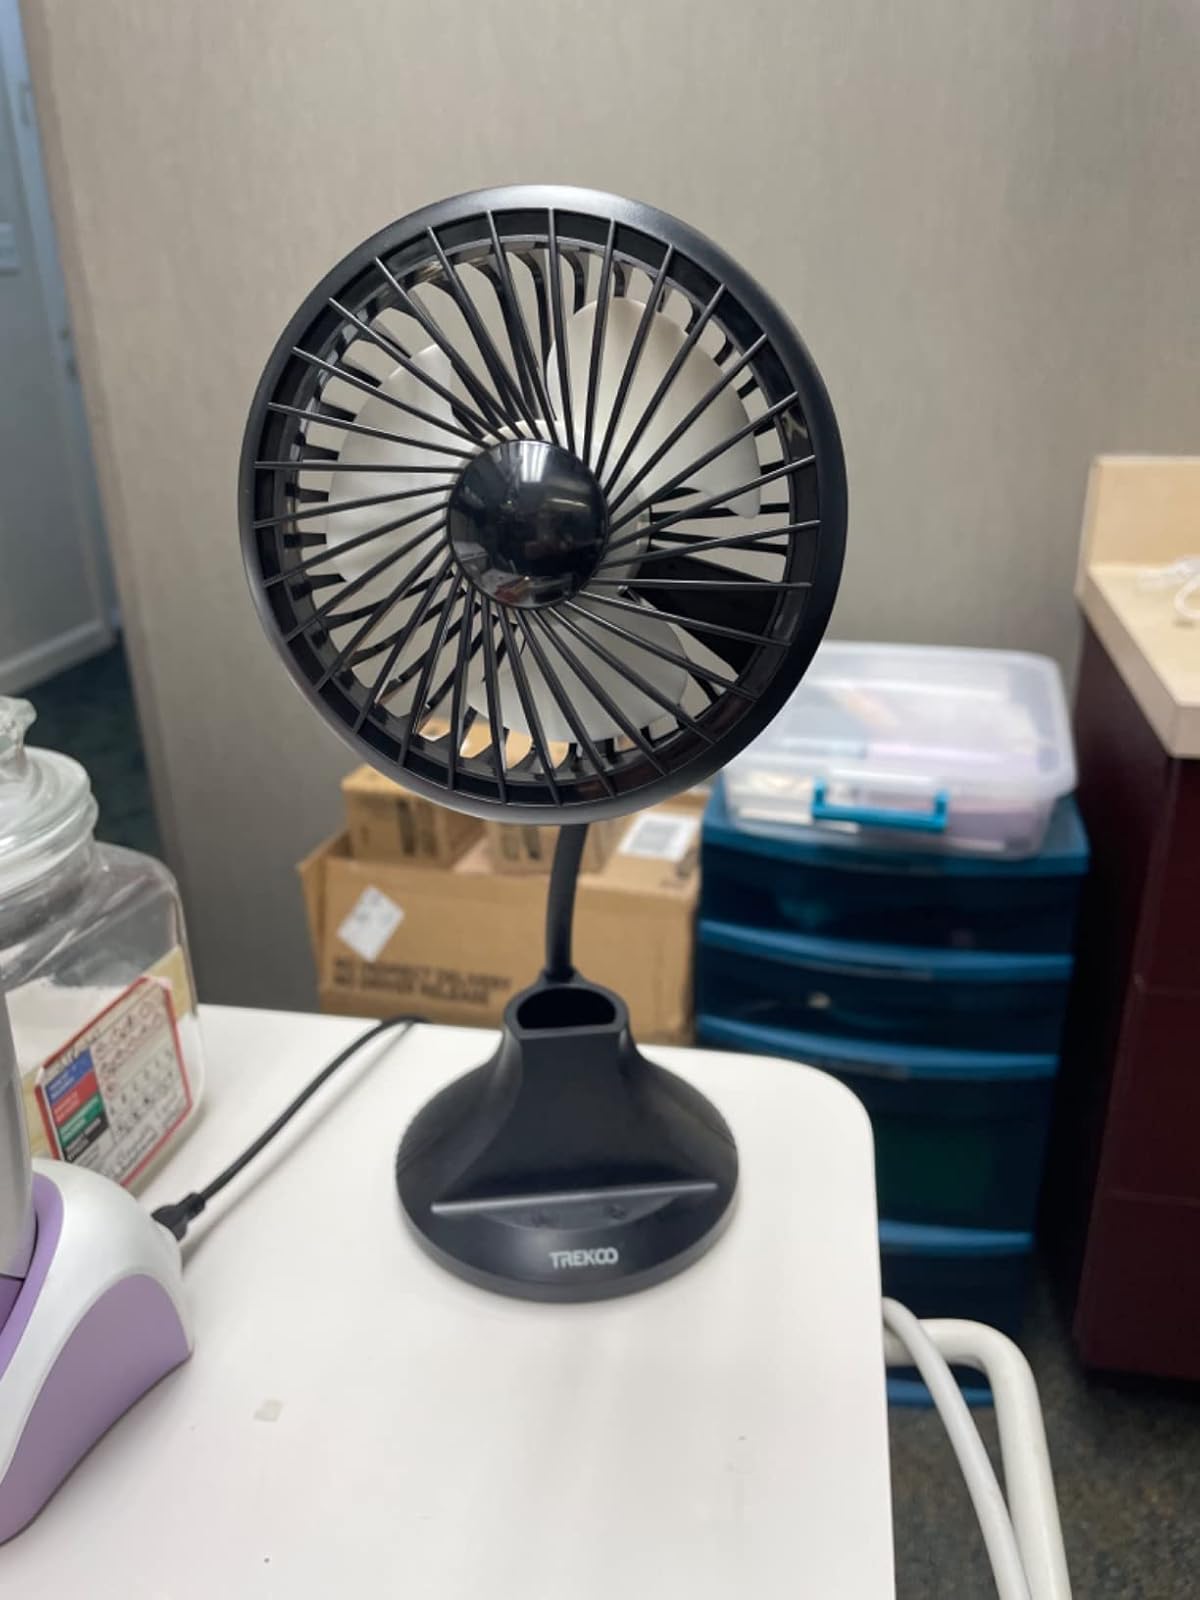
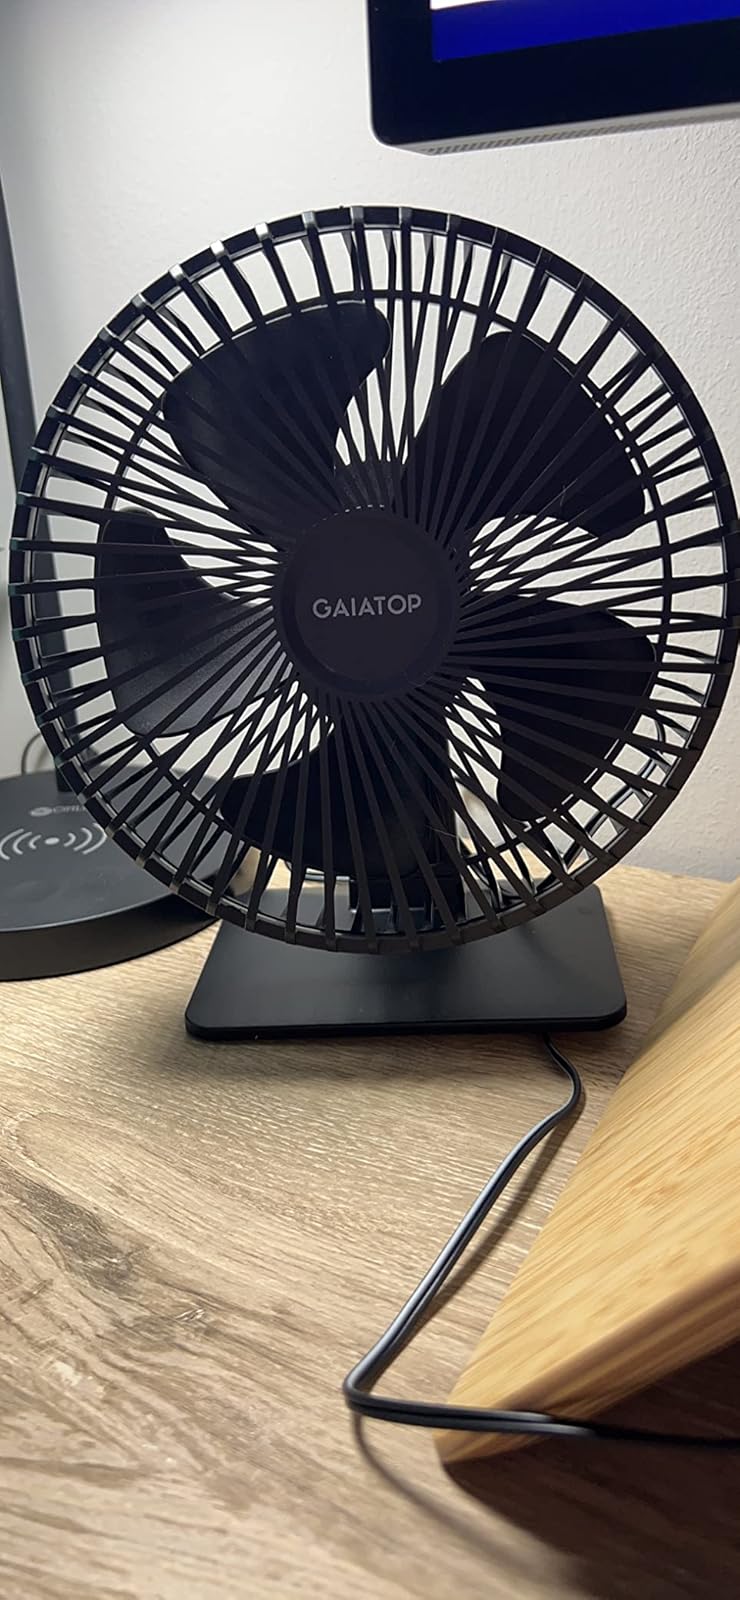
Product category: fan
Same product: no